Grizzly–polar bear hybrid

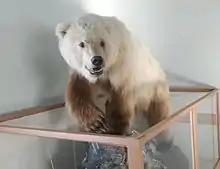
The Ulukhaktok bear

A grizzly–polar-bear-hybrid (also named grolar bear, pizzly bear, zebra bear, grizzlar, or nanulak) is a rare ursid hybrid that has occurred both in captivity and in the wild. In 2006, the occurrence of this hybrid in nature was confirmed by testing the DNA of a unique-looking bear who had been shot near Sachs Harbour, Northwest Territories, on Banks Island in the Canadian Arctic. The number of confirmed hybrids has since risen to eight, all of them descending from the same female polar bear.